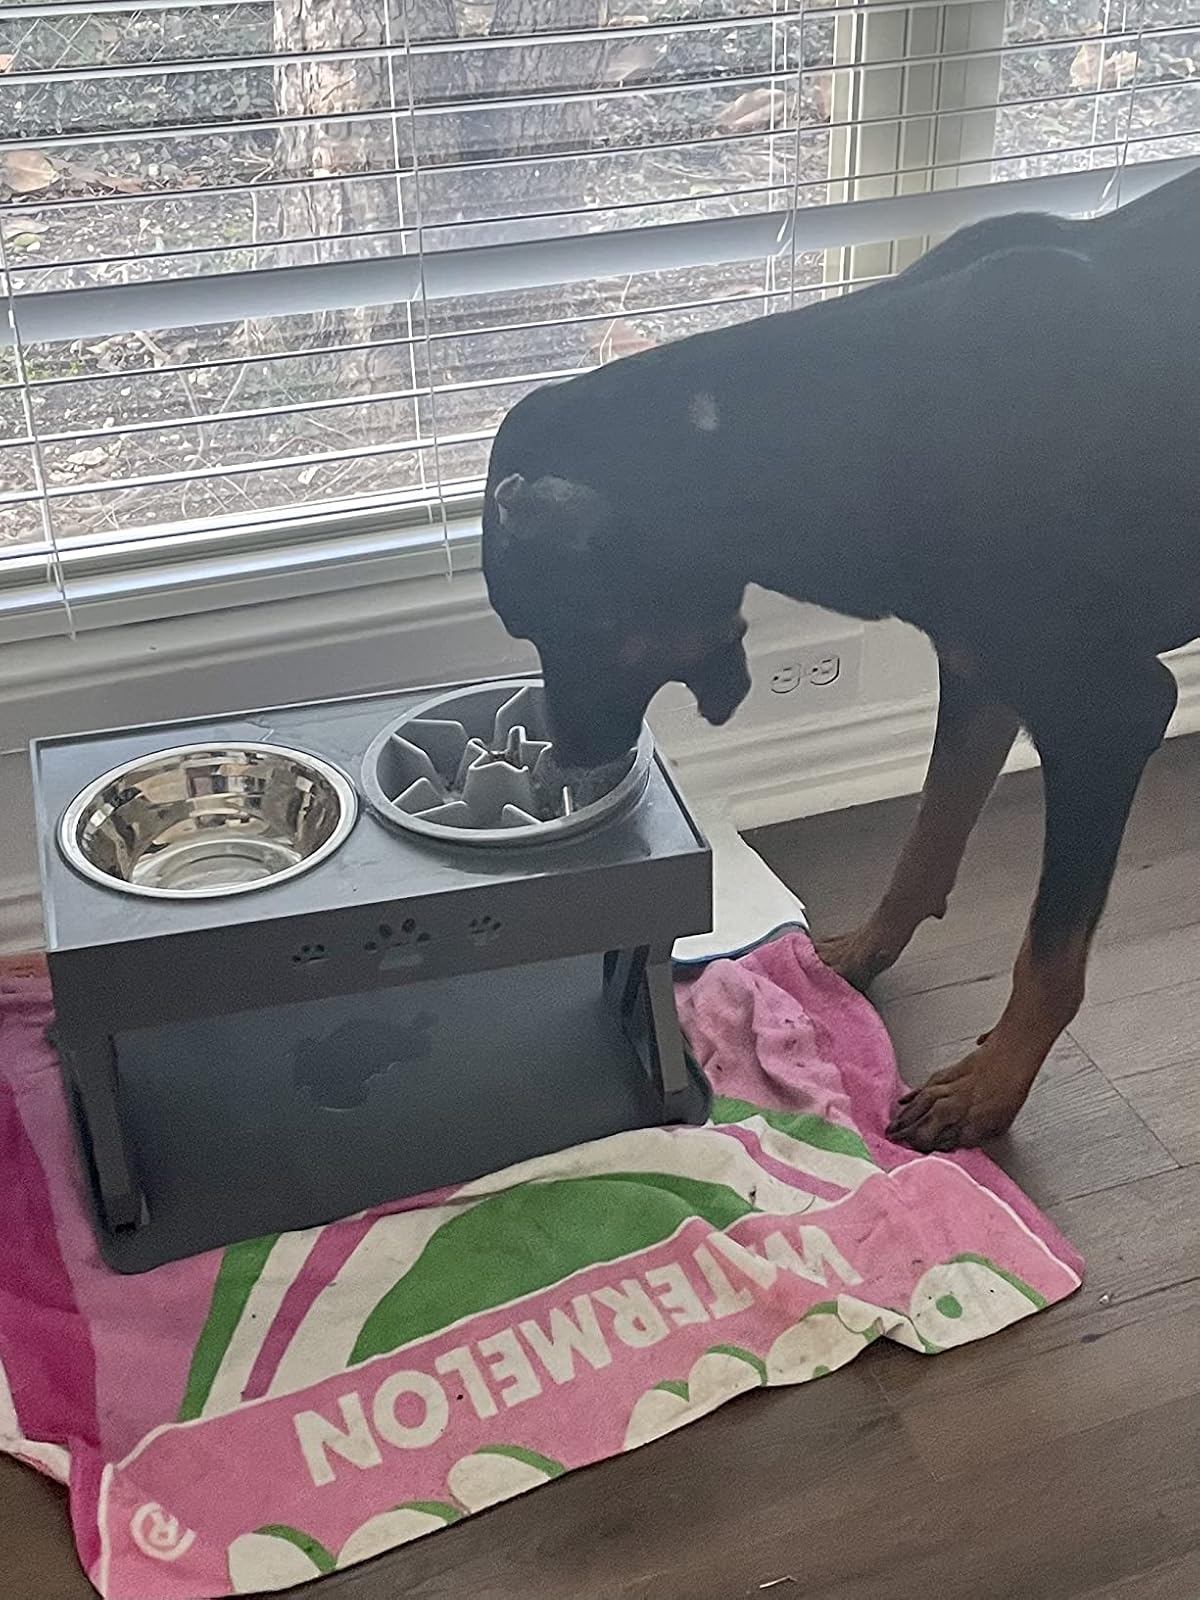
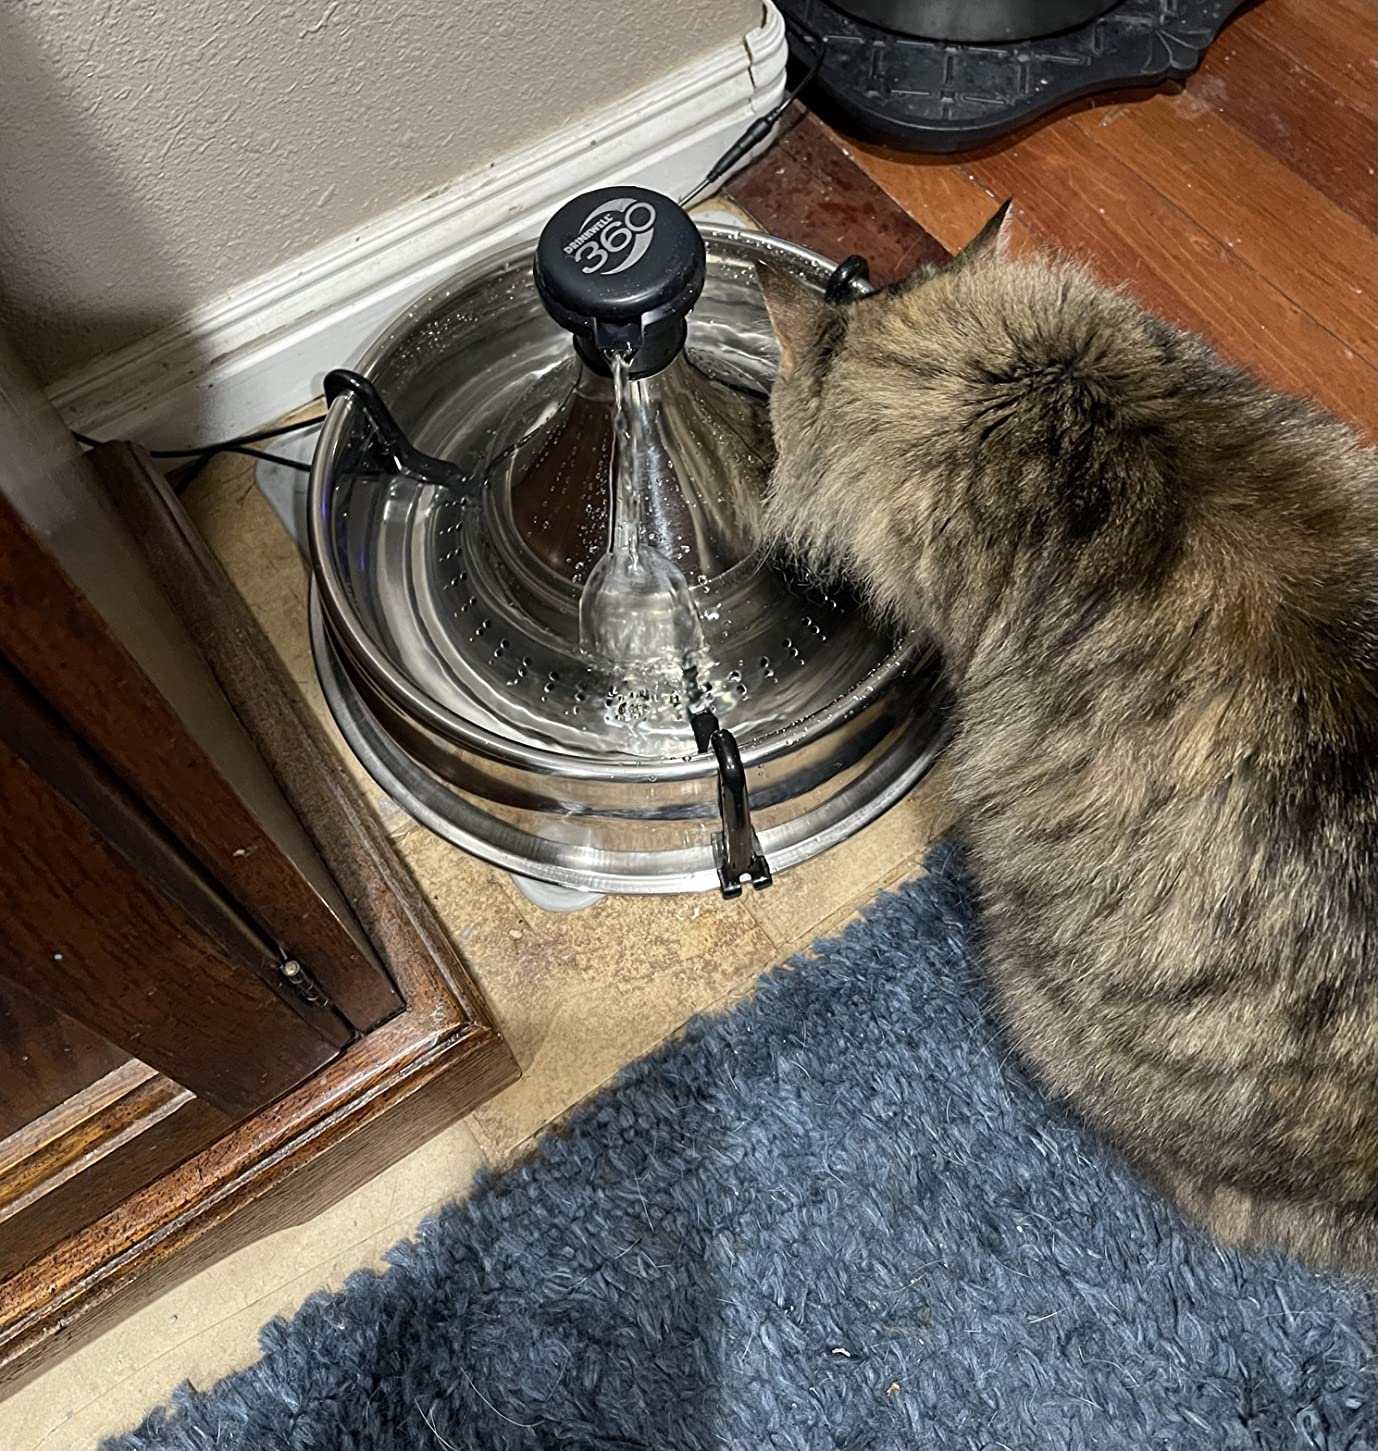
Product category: items_bowl
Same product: no